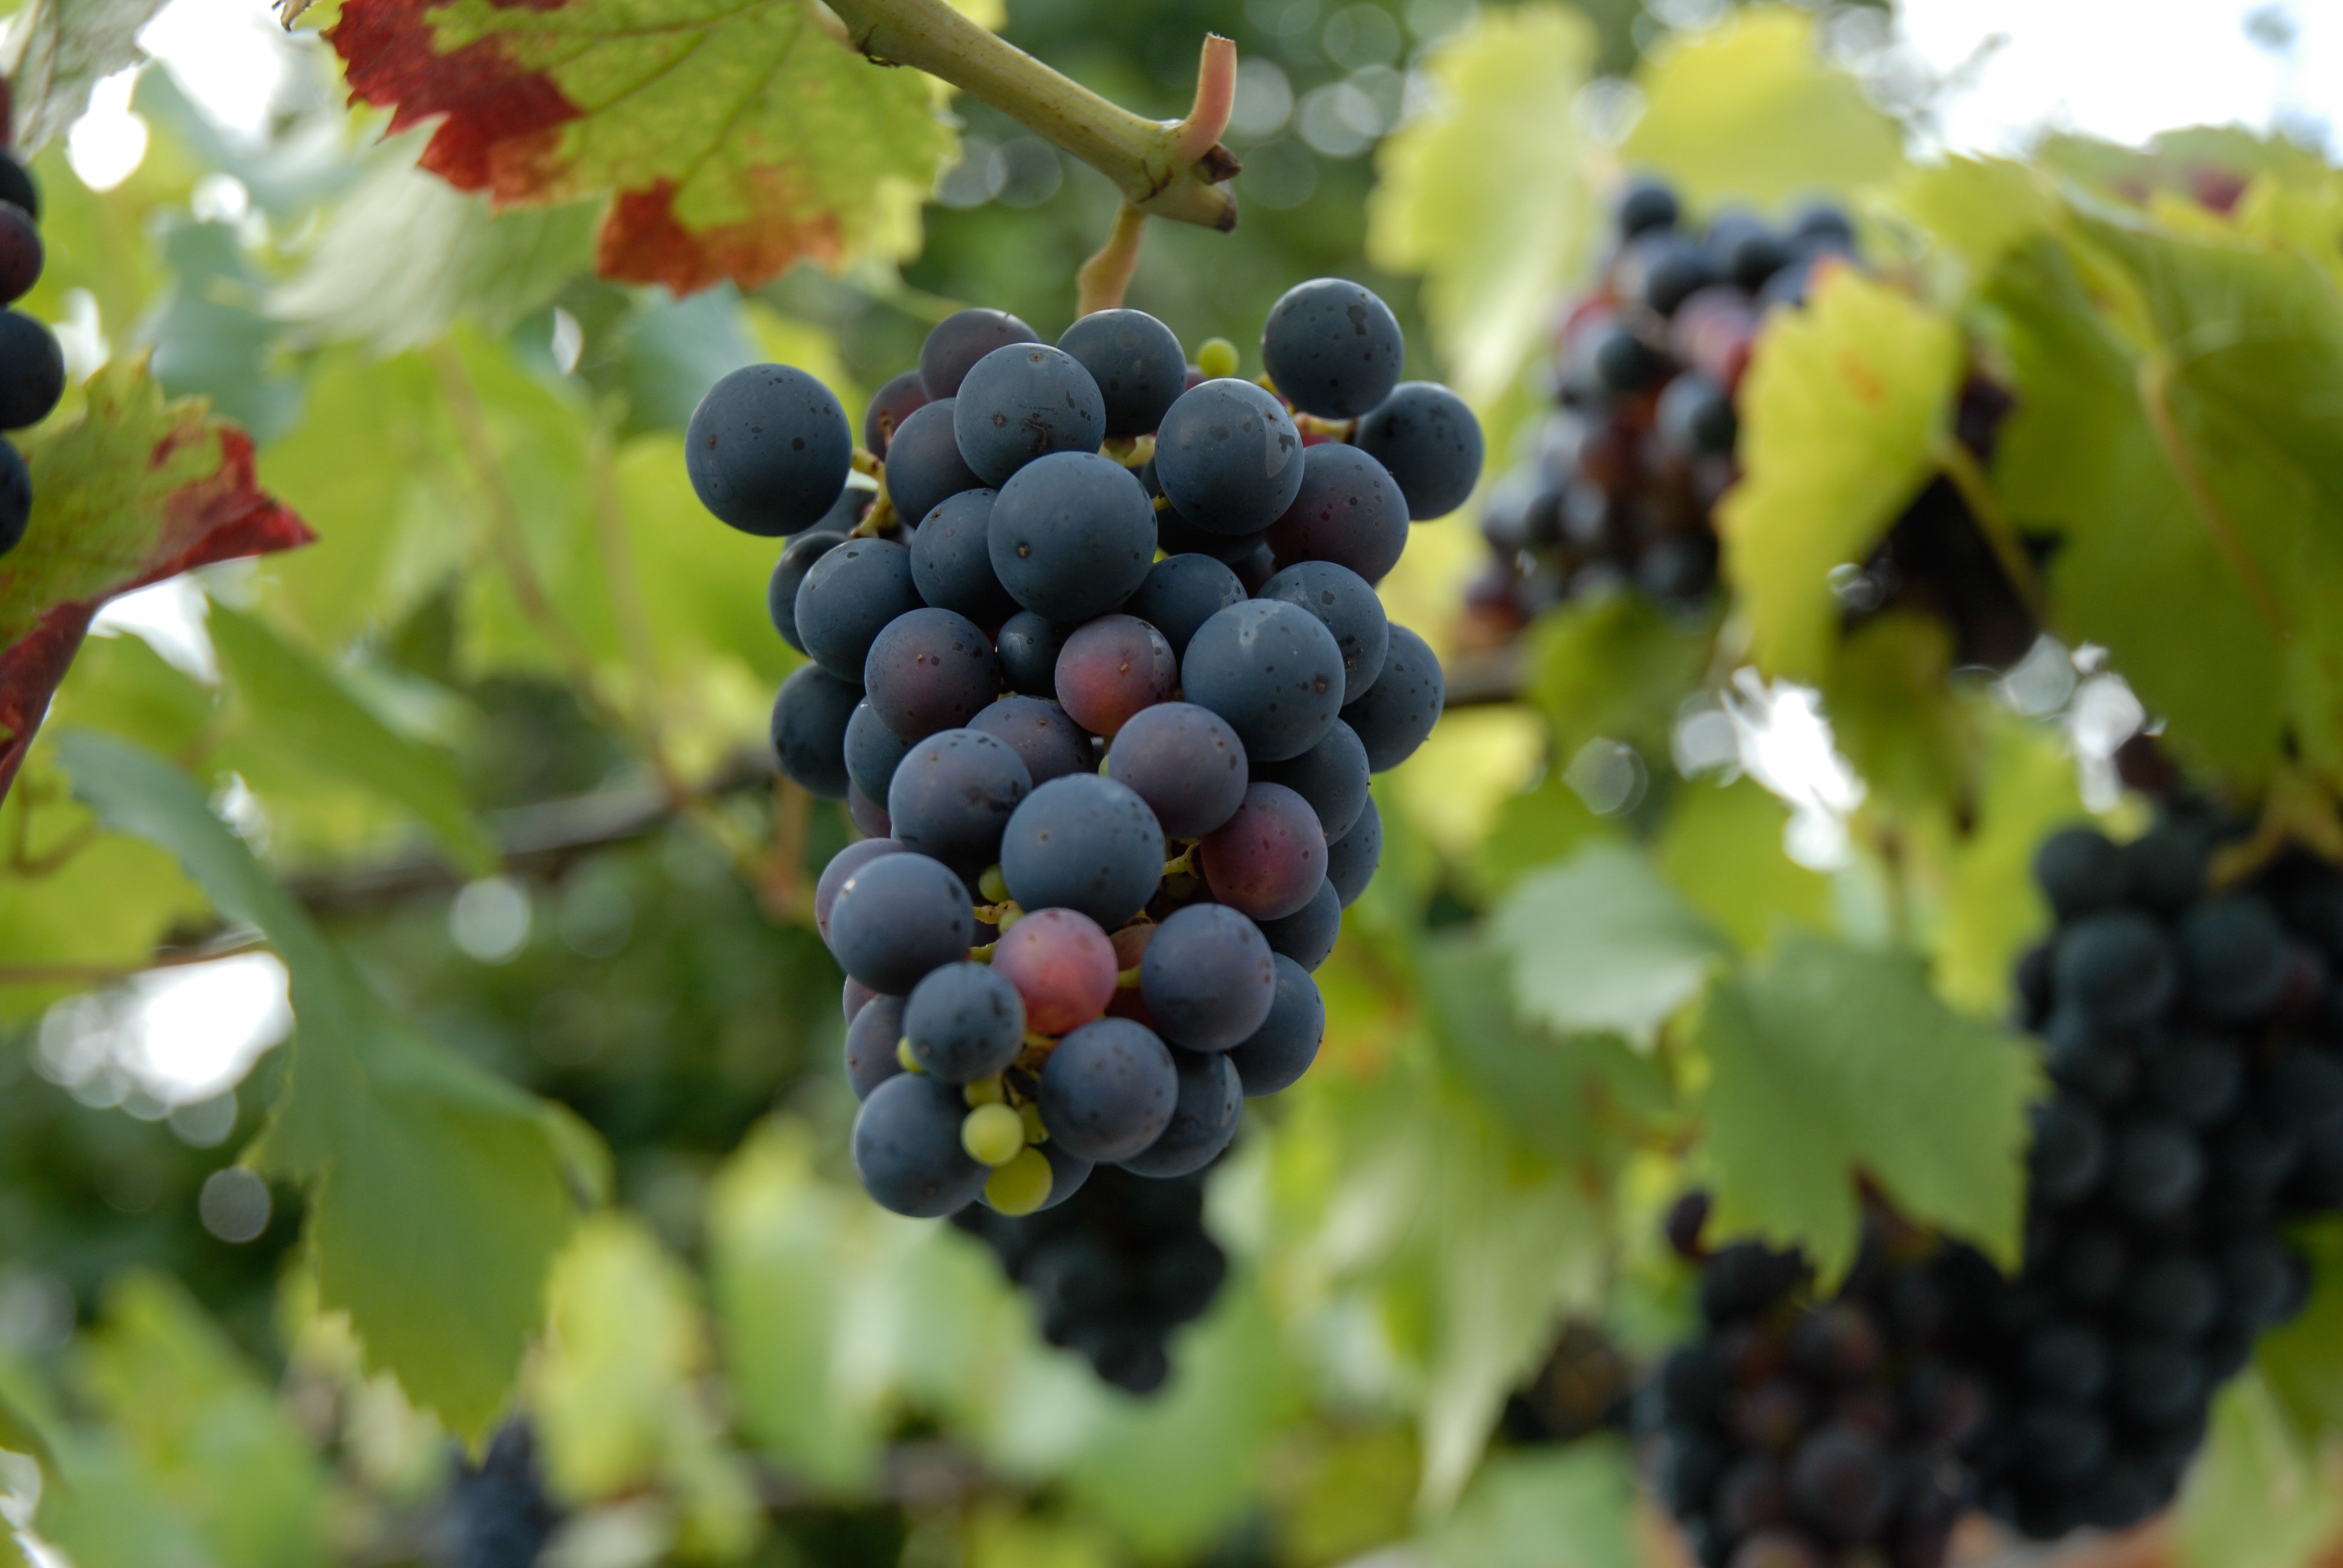
nature, plant, grape, fruit, berry, leaf, food, green, produce, autumn, agriculture, garden, red wine, leaves, shrub, depend, flowering plant, vitis, sultana, land plant, grapevine family, zante currant